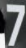
Number: 7